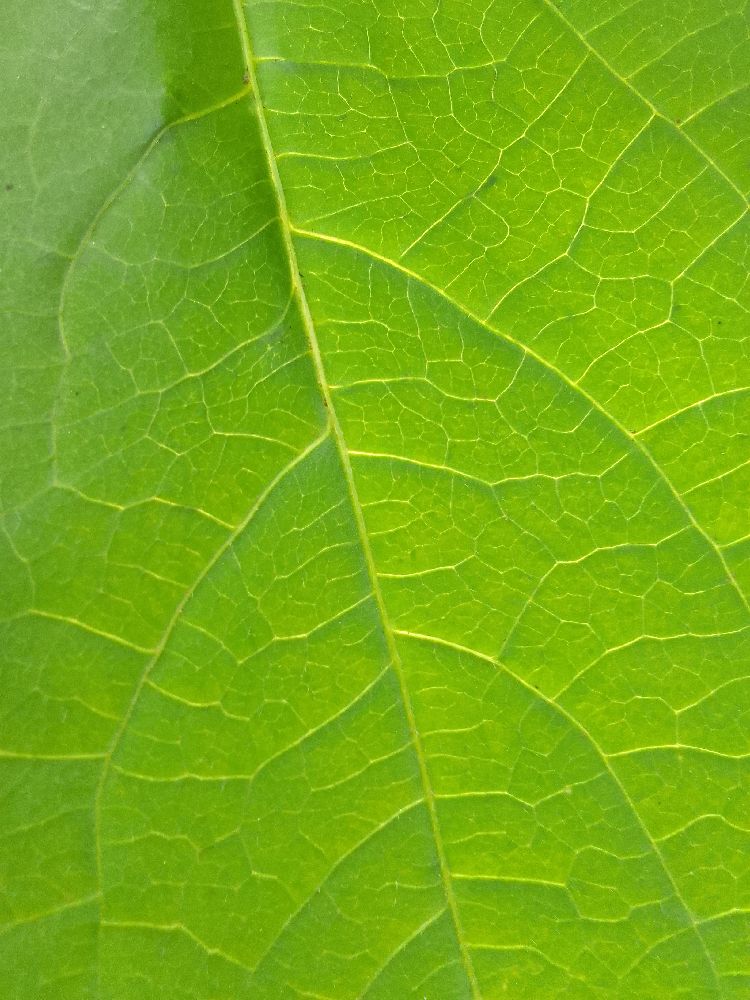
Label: healthy